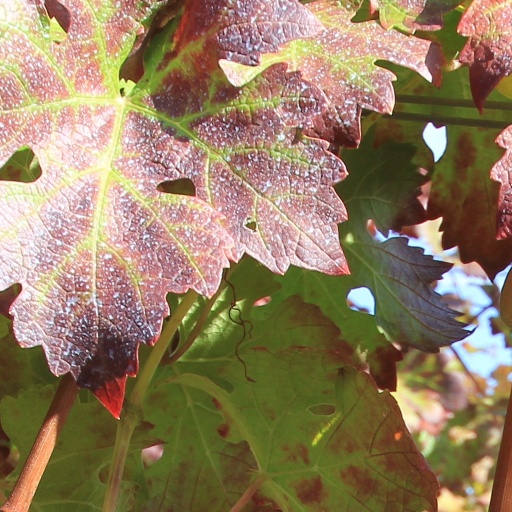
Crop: grape